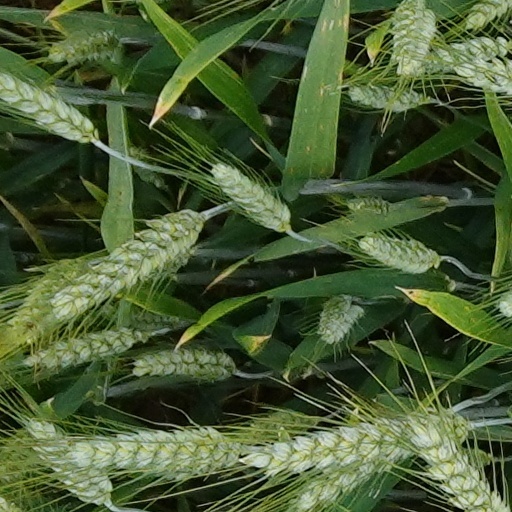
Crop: wheat